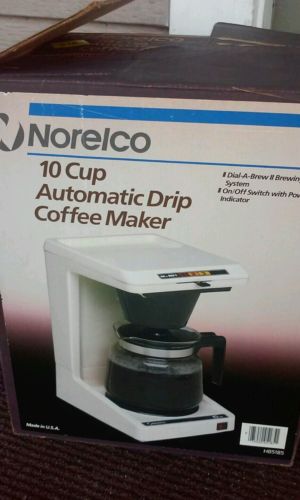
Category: coffee maker